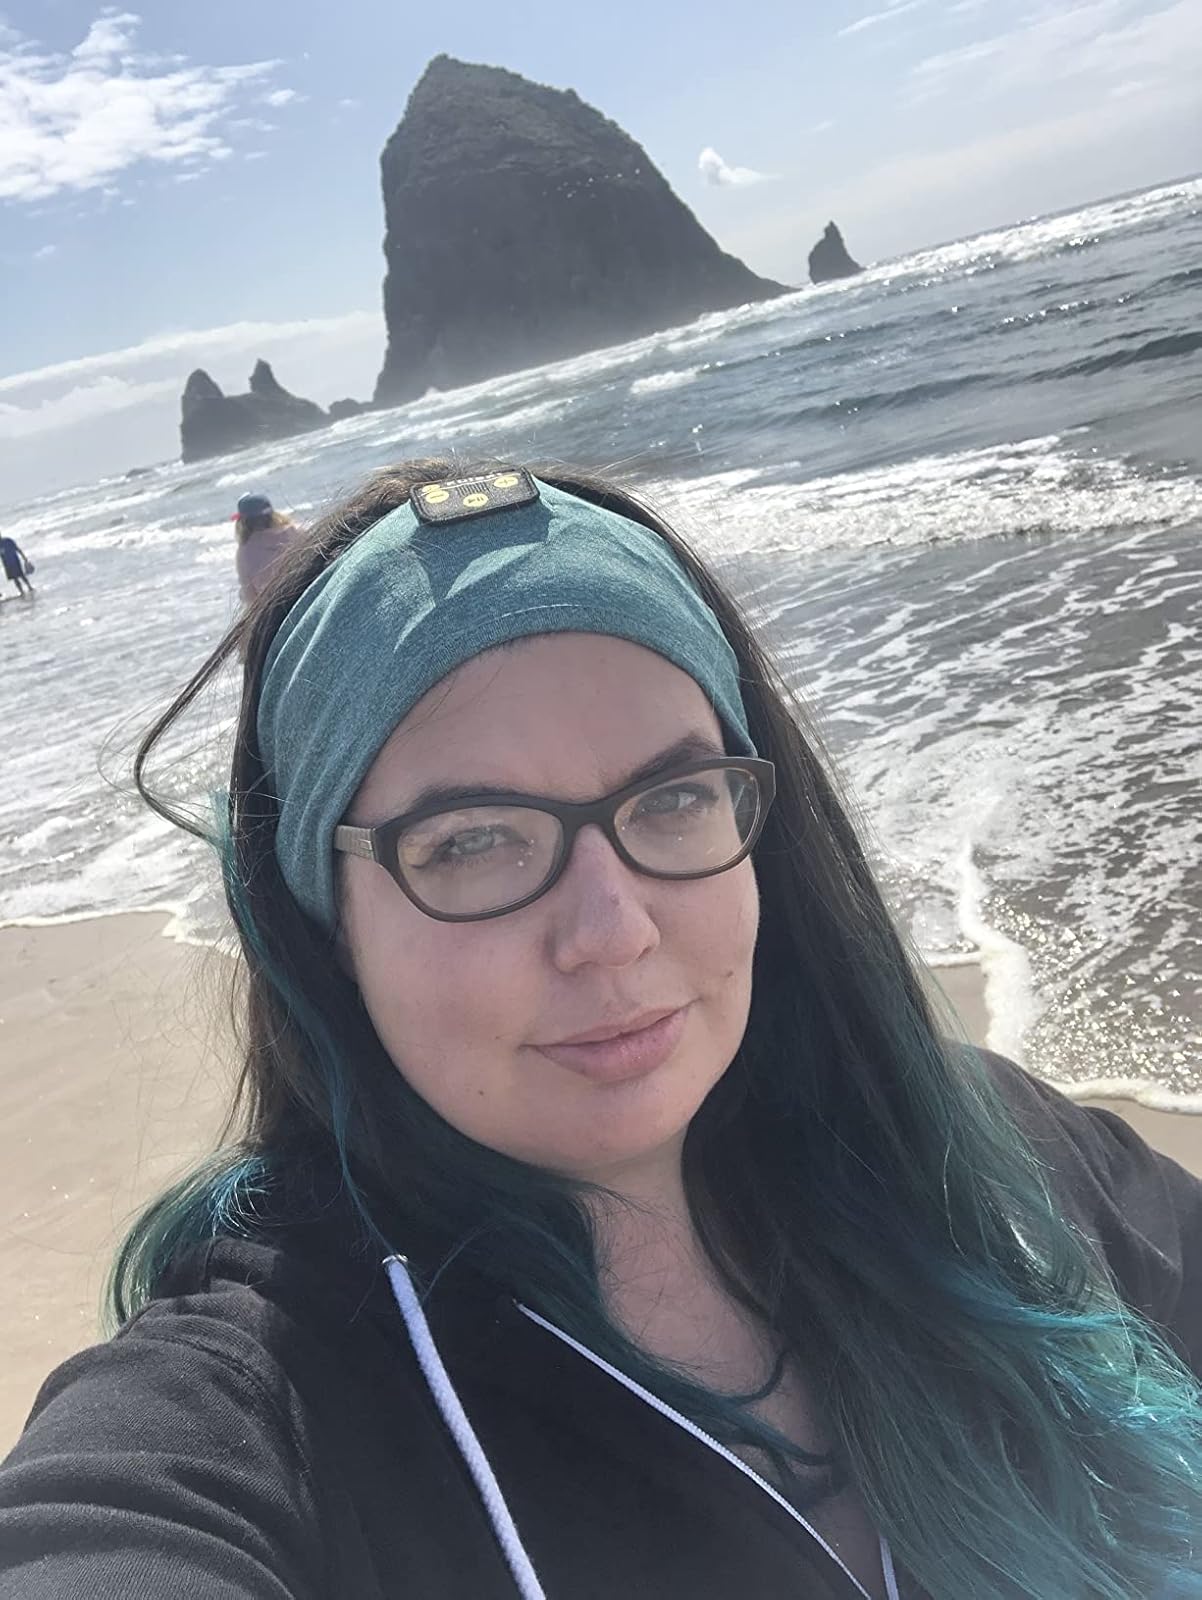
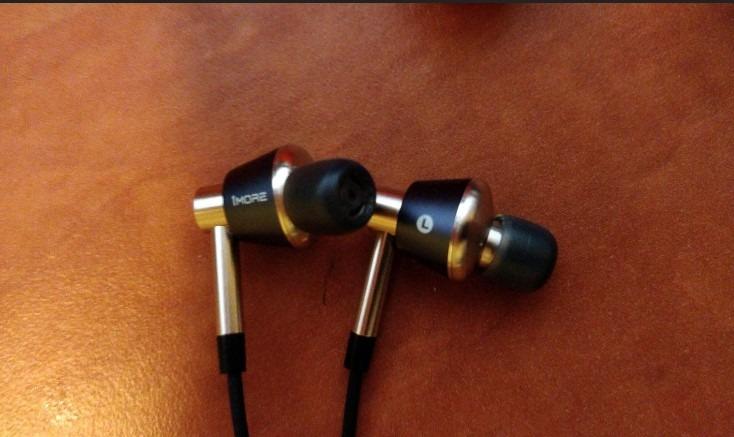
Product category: headphones
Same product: no